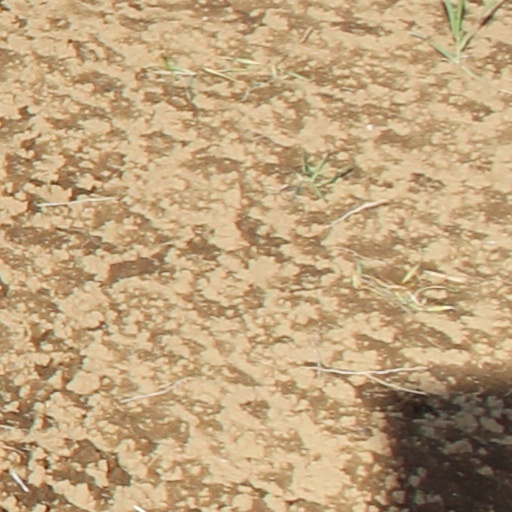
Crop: wheat